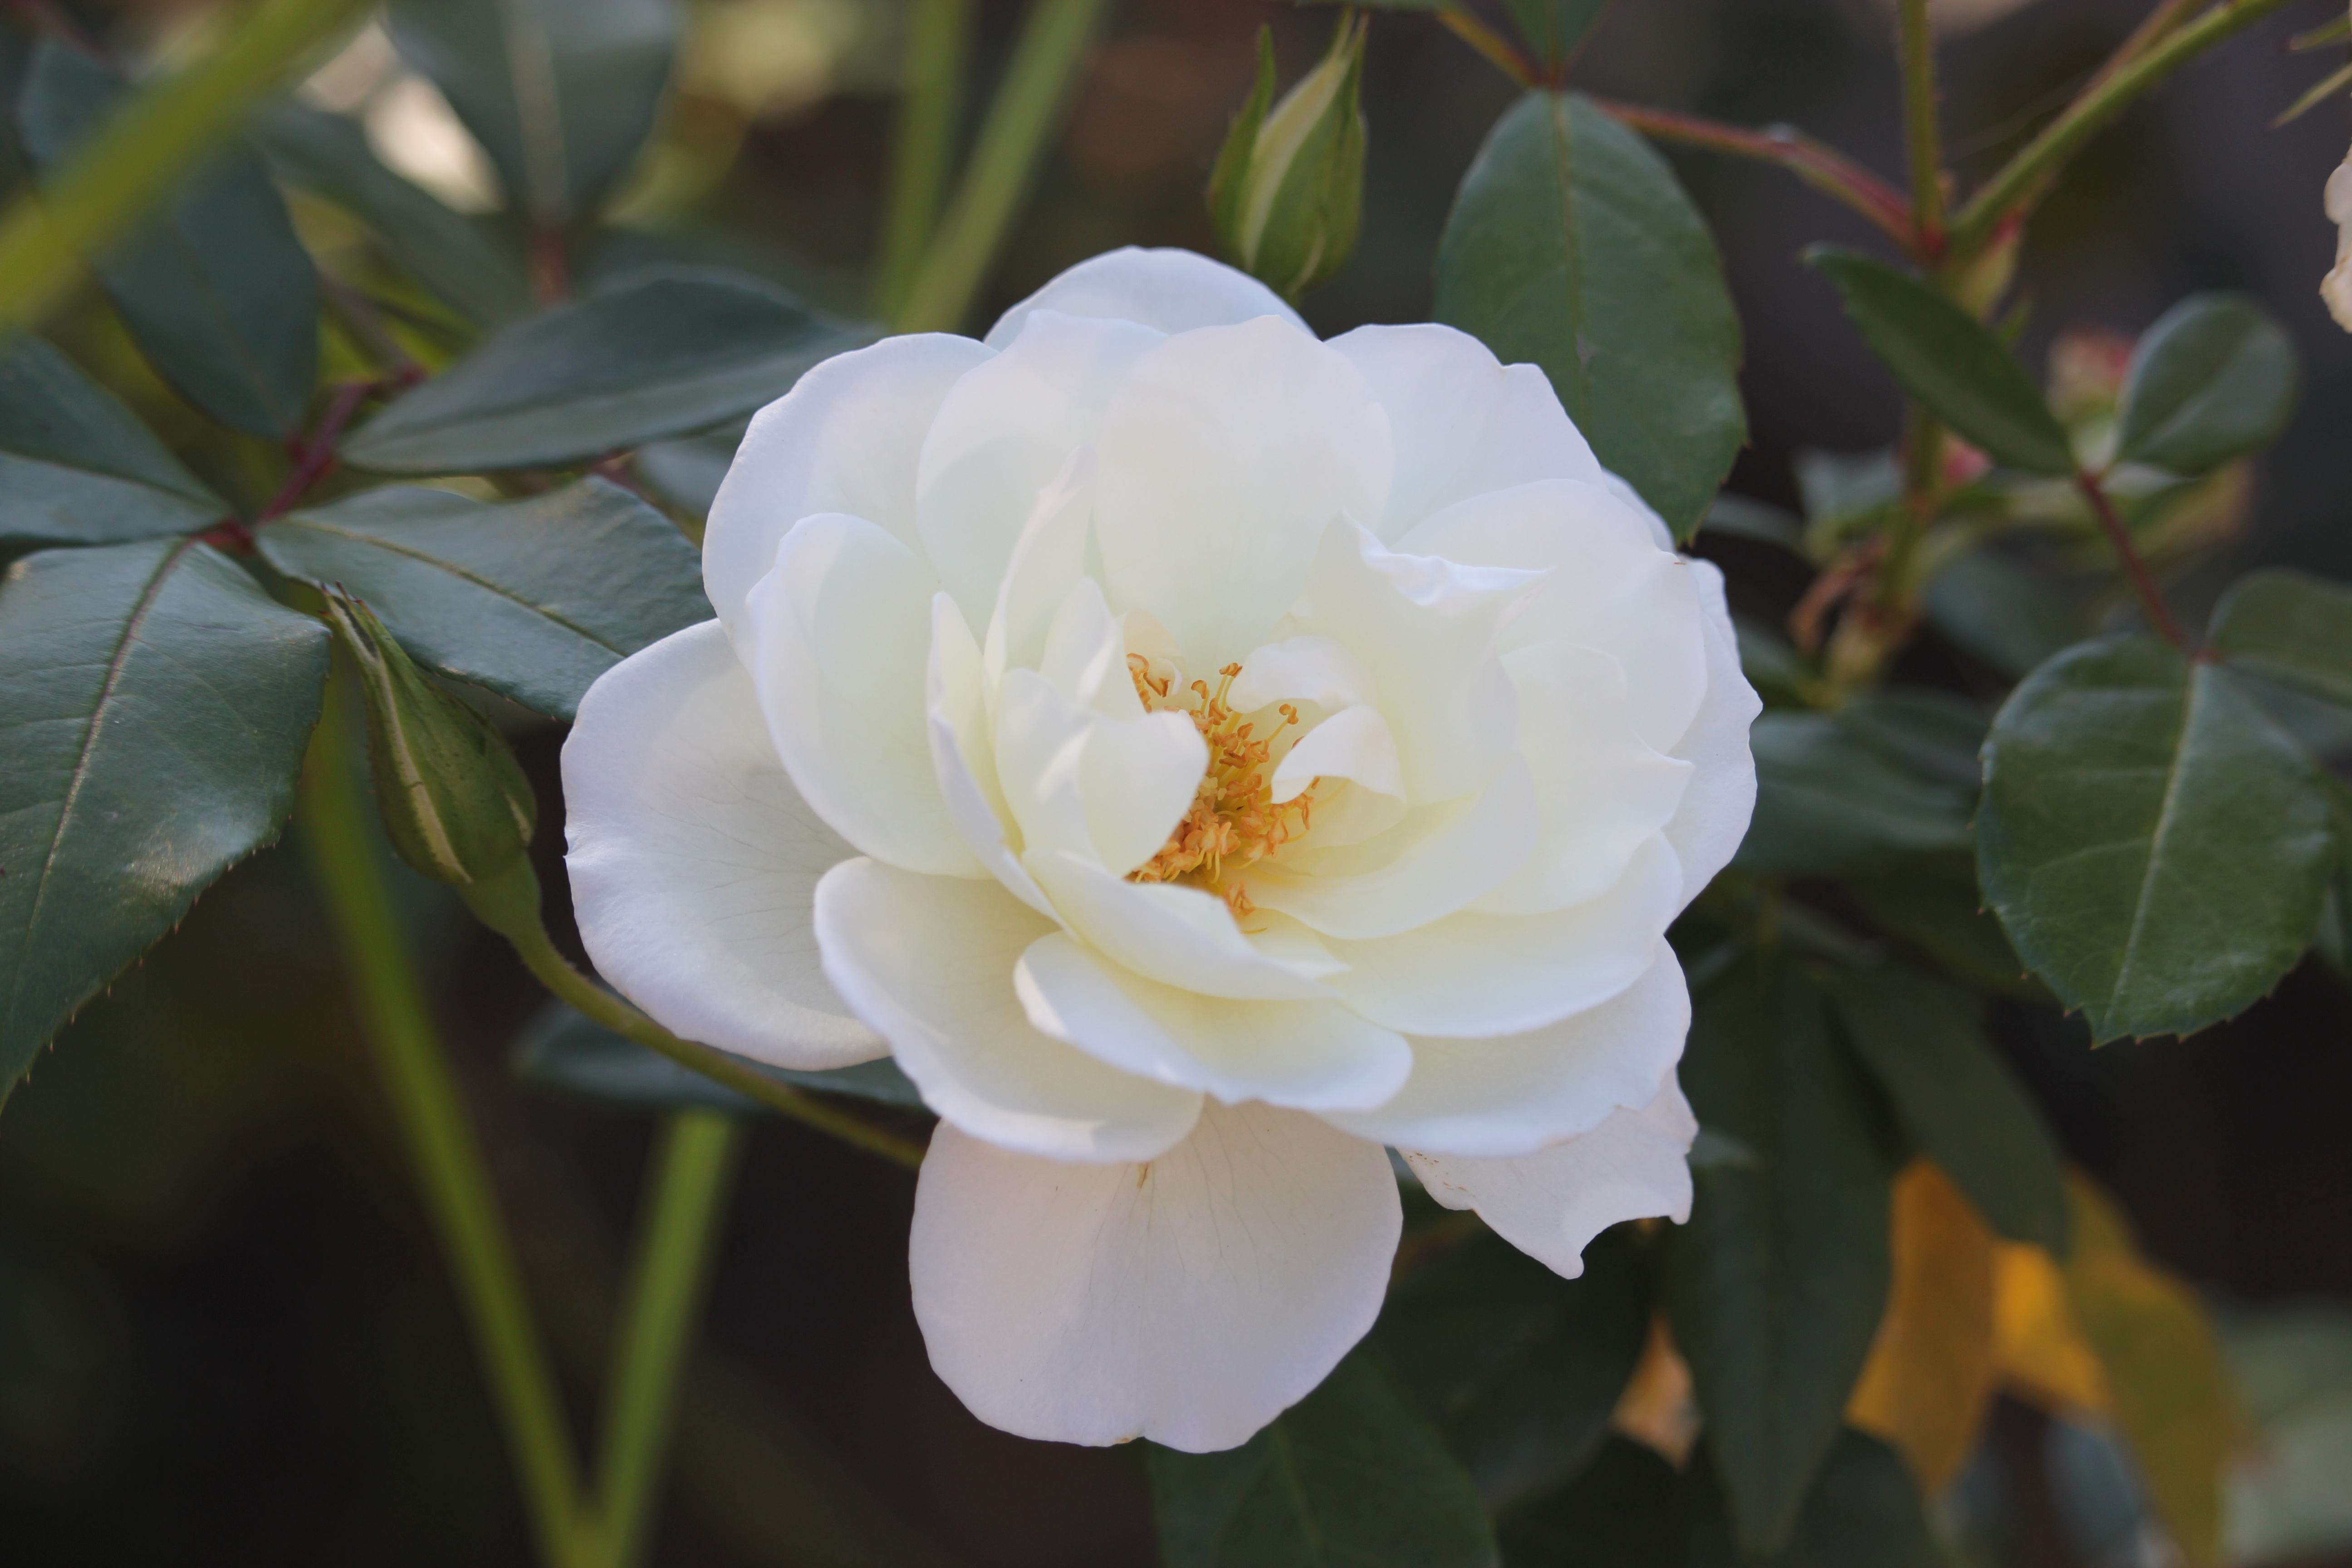
nature, blossom, plant, white, flower, petal, rose, botany, flora, shrub, camellia, macro photography, jasmine, theaceae, flowering plant, land plant, camellia sasanqua, japanese camellia